Ulrich Vinzents

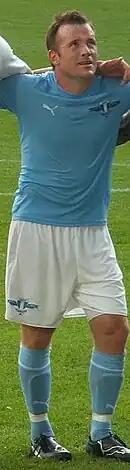
Vinzents playing for Malmö FF in 2010

Ulrich Vig Vinzents (born 4 November 1976) is a Danish former professional footballer who played as a right-back.